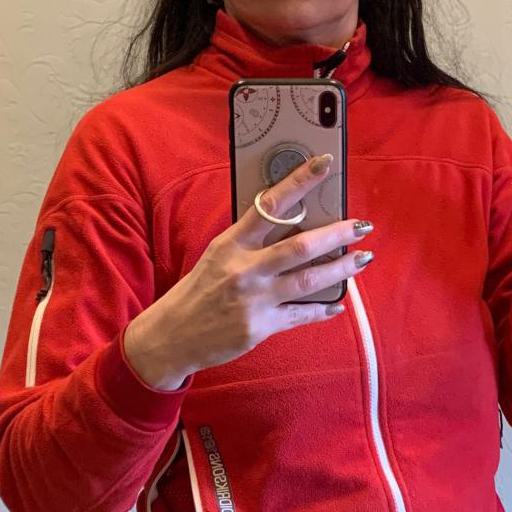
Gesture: no_gesture